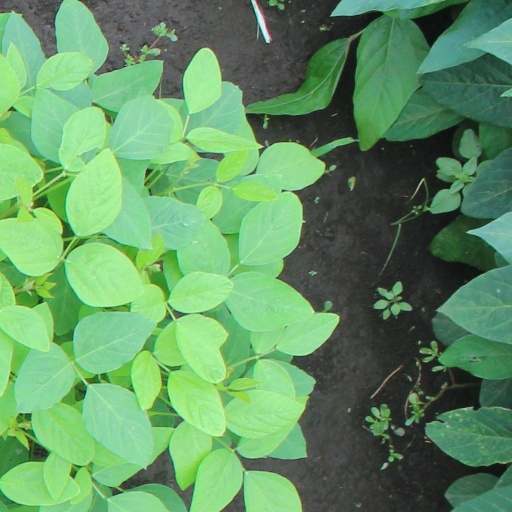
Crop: soybean